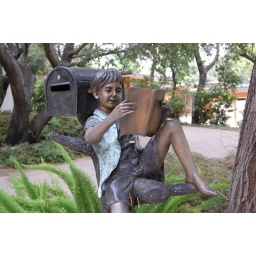
Mail box of house next to my brother in-law's house in Sierra Madre.